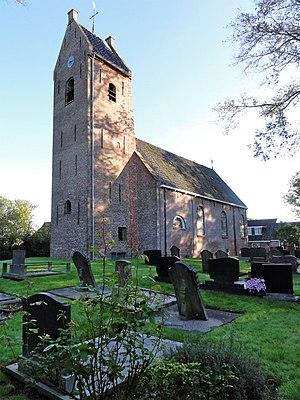
Foudgum est un village de la commune néerlandaise de Noardeast-Fryslân, situé dans la province de Frise.